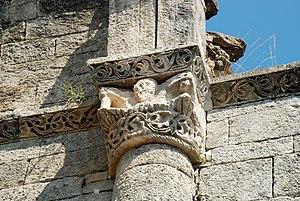
France - Gard - Église Saint-André de Souvignargues
L'église Saint-André est une église romane en ruines située à Souvignargues dans le département français du Gard et la région Occitanie.